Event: Ecuador Earthquake
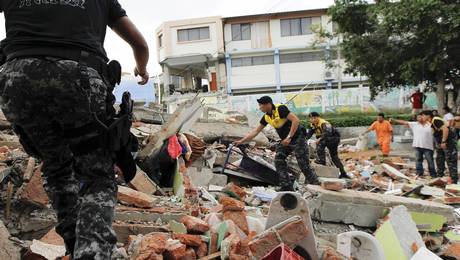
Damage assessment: damage